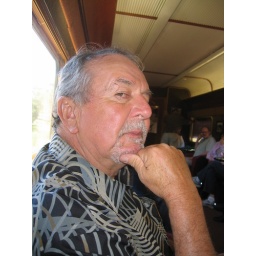
don in lounge car on Indian Pacific train